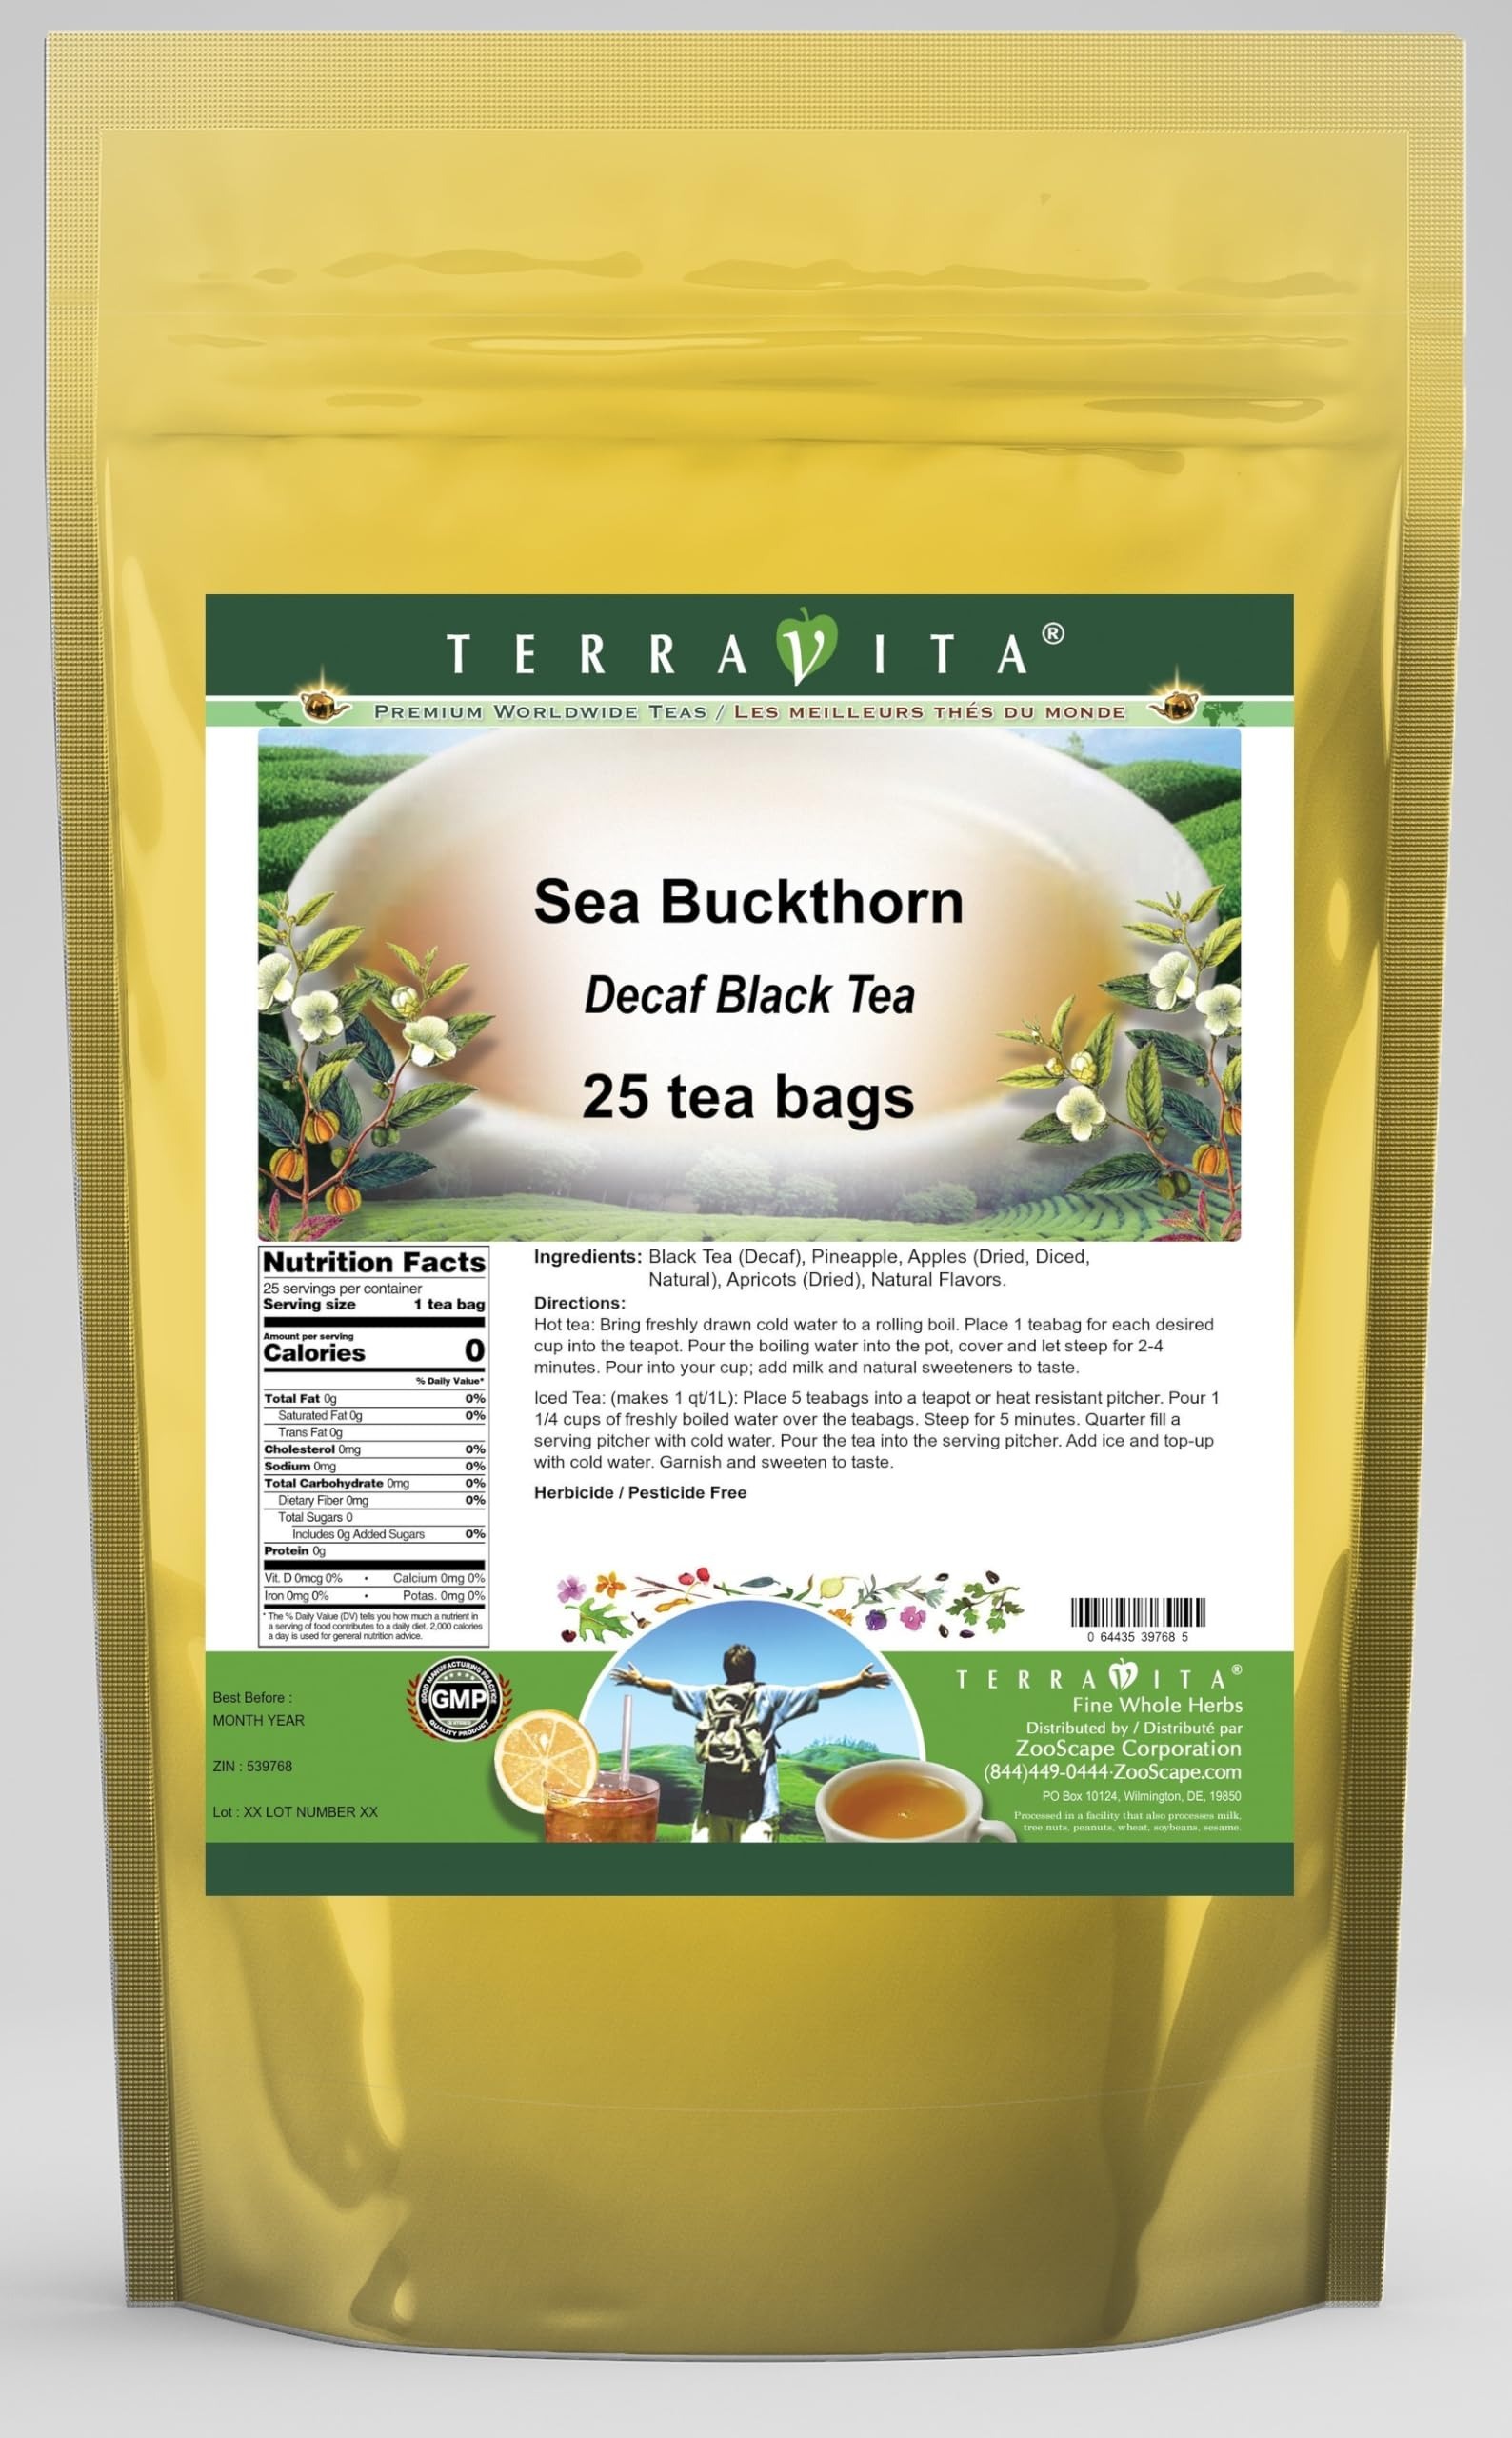
Item Name: Sea Buckthorn Decaf Black Tea (25 tea bags, ZIN: 539768) - 2 Pack
Bullet Point 1: Our Sea Buckthorn Decaf Black Tea is a wonderful flavored decaffeinated Black tea with Pineapple, Dried Apples (Diced, Natural) and Apricots. You will enjoy the simple and elegant Sea Buckthorn taste! - Ingredients: Decaf Black tea, Pineapple, Dried Apples (Diced, Natural), Apricots and Natural Sea Buckthorn Flavor.
Bullet Point 2: No fillers.
Bullet Point 3: Manufacturer: TerraVita
Bullet Point 4: Size: 25 tea bags
Bullet Point 5: Black Tea Bags - Packed in a convenient upright pouch!
Product Description: Our Sea Buckthorn Decaf Black Tea is a wonderful flavored decaffeinated Black tea with Pineapple, Dried Apples (Diced, Natural) and Apricots. You will enjoy the simple and elegant Sea Buckthorn taste! - Ingredients: Decaf Black tea, Pineapple, Dried Apples (Diced, Natural), Apricots and Natural Sea Buckthorn Flavor. - Hot tea brewing method: Bring freshly drawn cold water to a rolling boil. Place 1 teabag for each desired cup into the teapot. Pour the boiling water into the pot, cover and let steep for 2-4 minutes. Pour into your cup; add milk and natural sweeteners to taste. - Iced tea brewing method: (to make 1 liter/quart): Place 5 teabags into a teapot or heat resistant pitcher. Pour 1 1/4 cups of freshly boiled water over the teabags. Steep for 5 minutes. Quarter fill a serving pitcher with cold water. Pour the tea into the serving pitcher. Add ice and top-up with cold water. Garnish and sweeten to taste. - TerraVita is an exclusive line of premium-quality, natural source products that use only the finest, purest and most potent ingredients found around the world. TerraVita is hallmarked by the highest possible standards of purity, potency, stability and freshness. All of our products are prepared with the highest elements of quality control, from raw materials through the entire manufacturing process, up to and including the moment that the bottles or bags are sealed for freshness and shipped out to you. Our highest possible standards are certified by independent laboratories and backed by our personal guarantee. - TerraVita exists to meet and ensure your family's health and wellness without the harmful effects of chemicals and health products. We strive to make all of our products affordable and reliable and are constantly searching the market to maintain our aff
Value: 50.0
Unit: Count

Price: 46.89